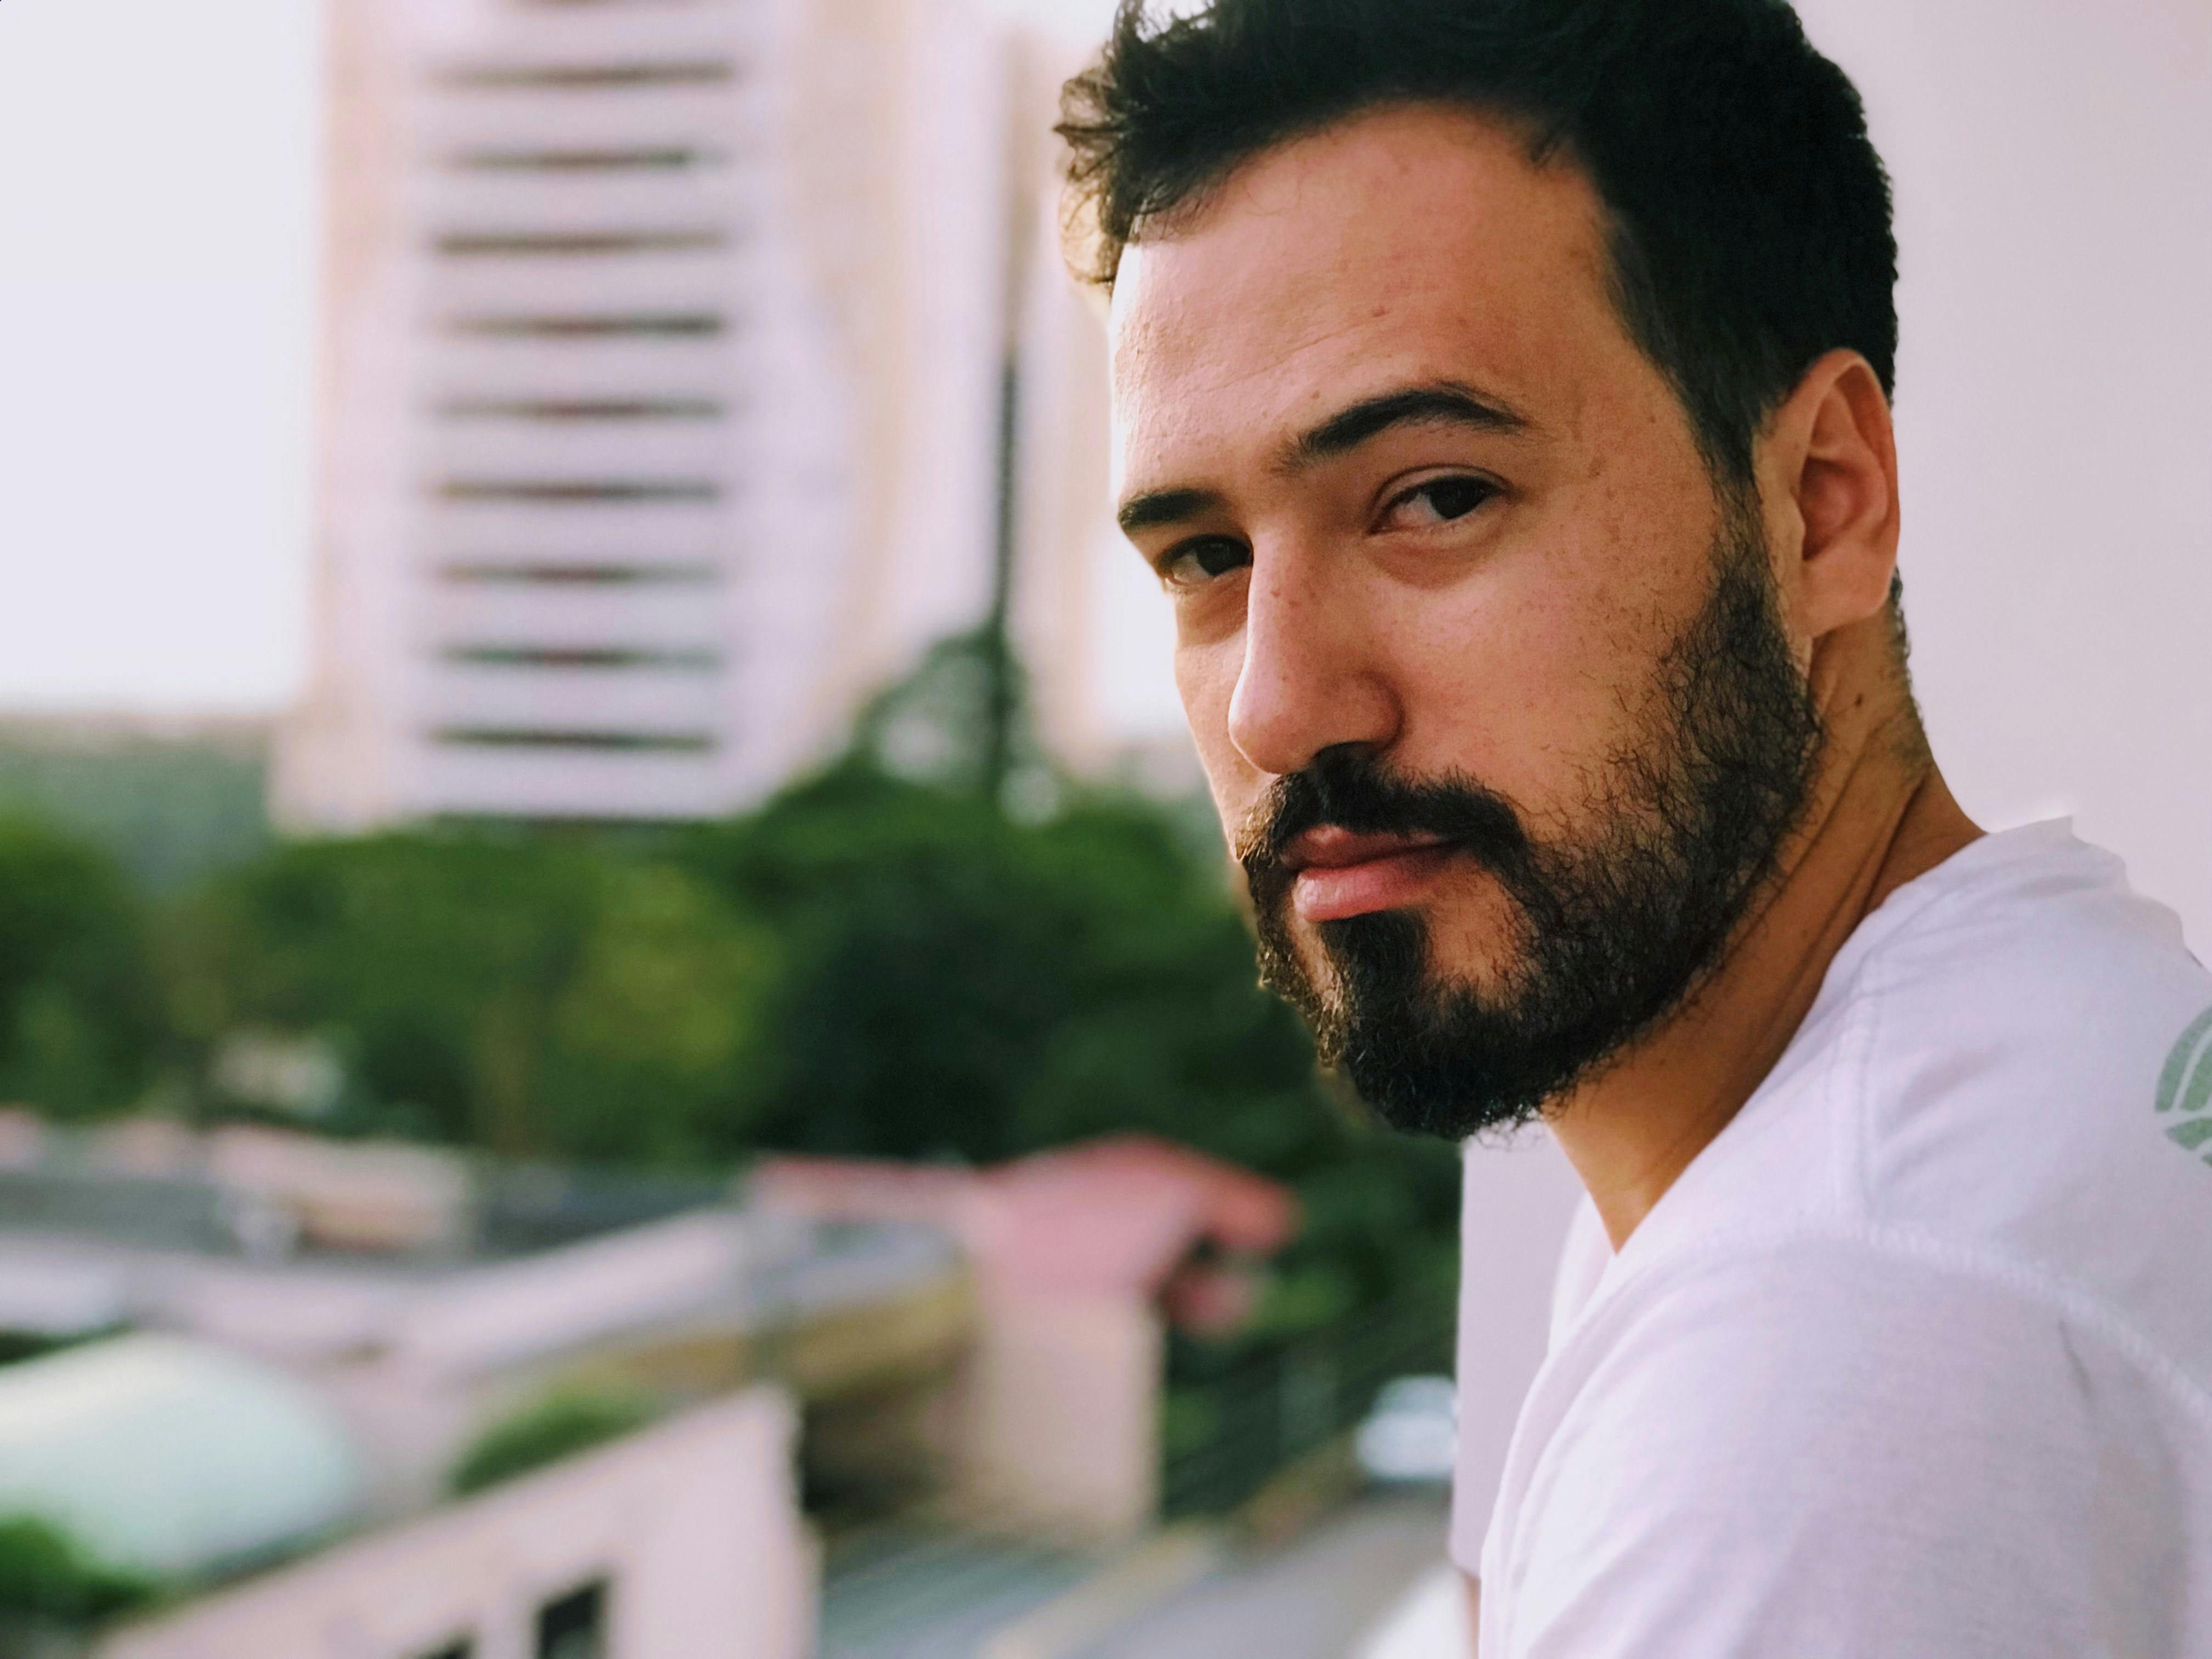
Gender: men